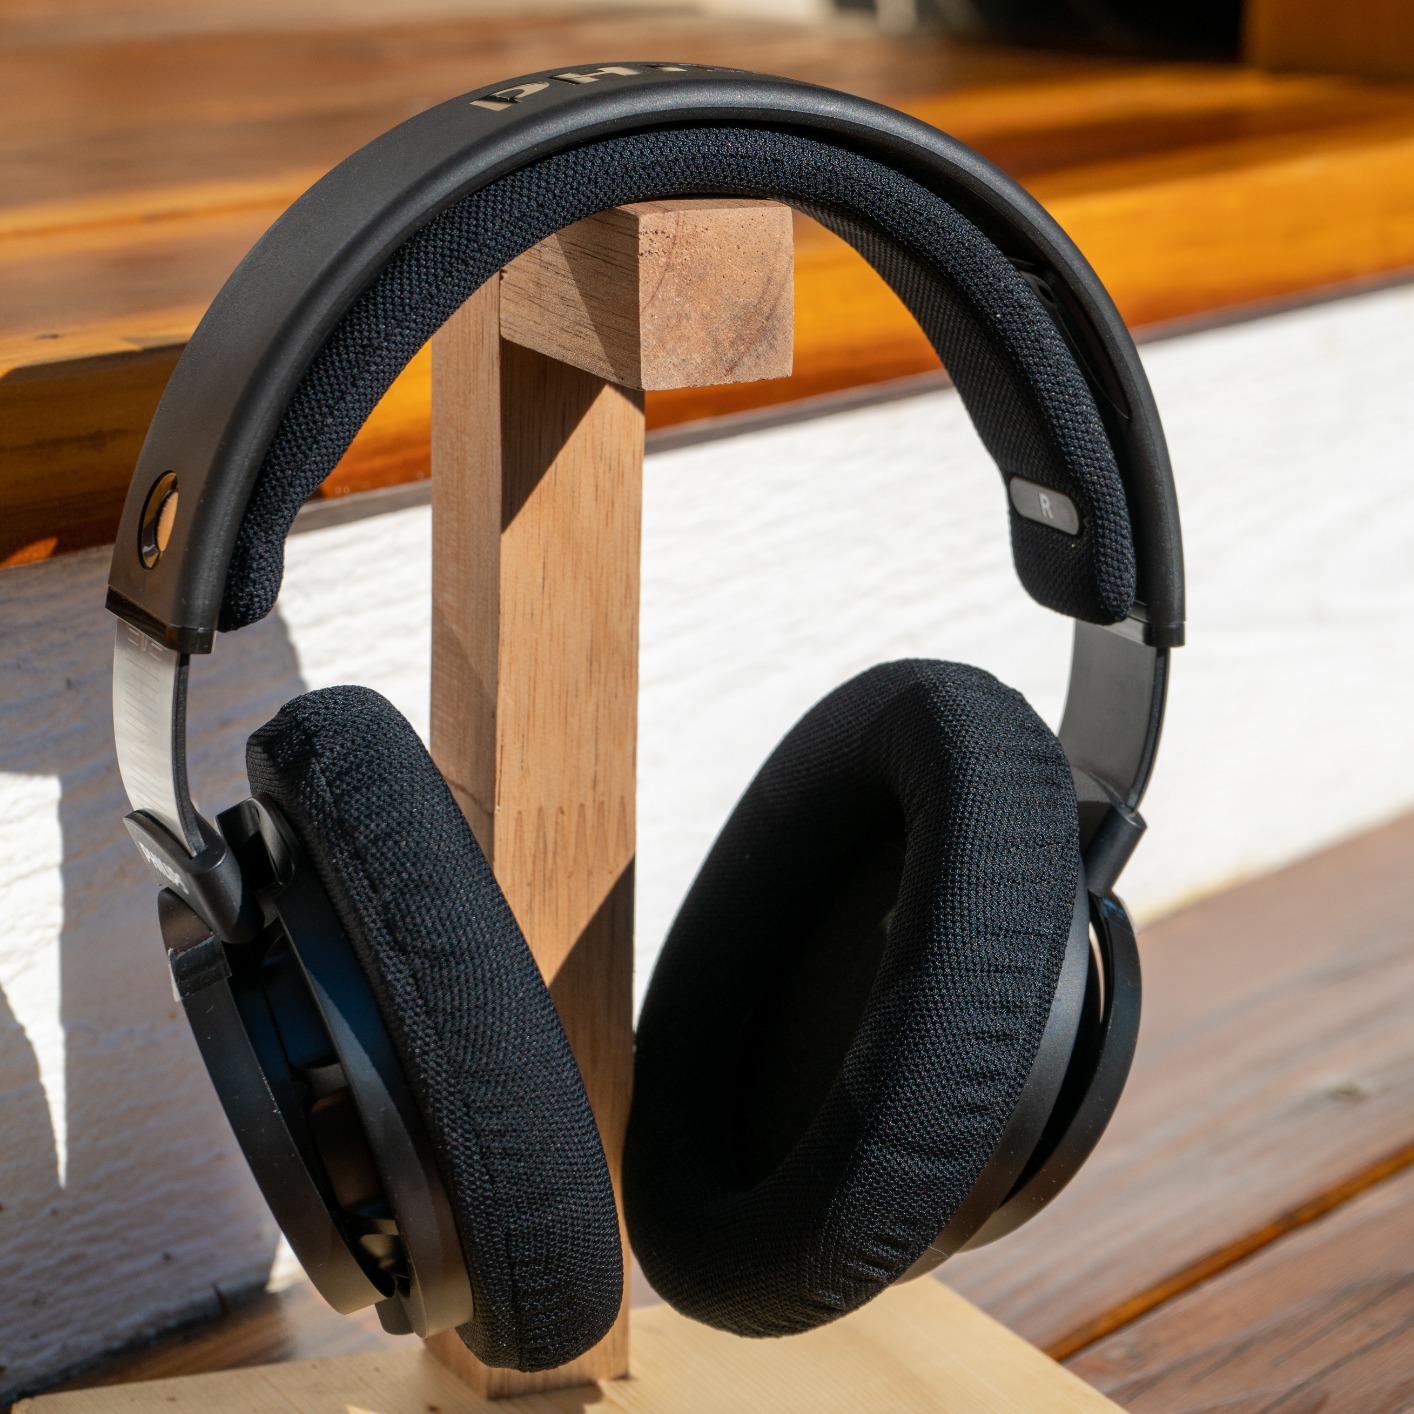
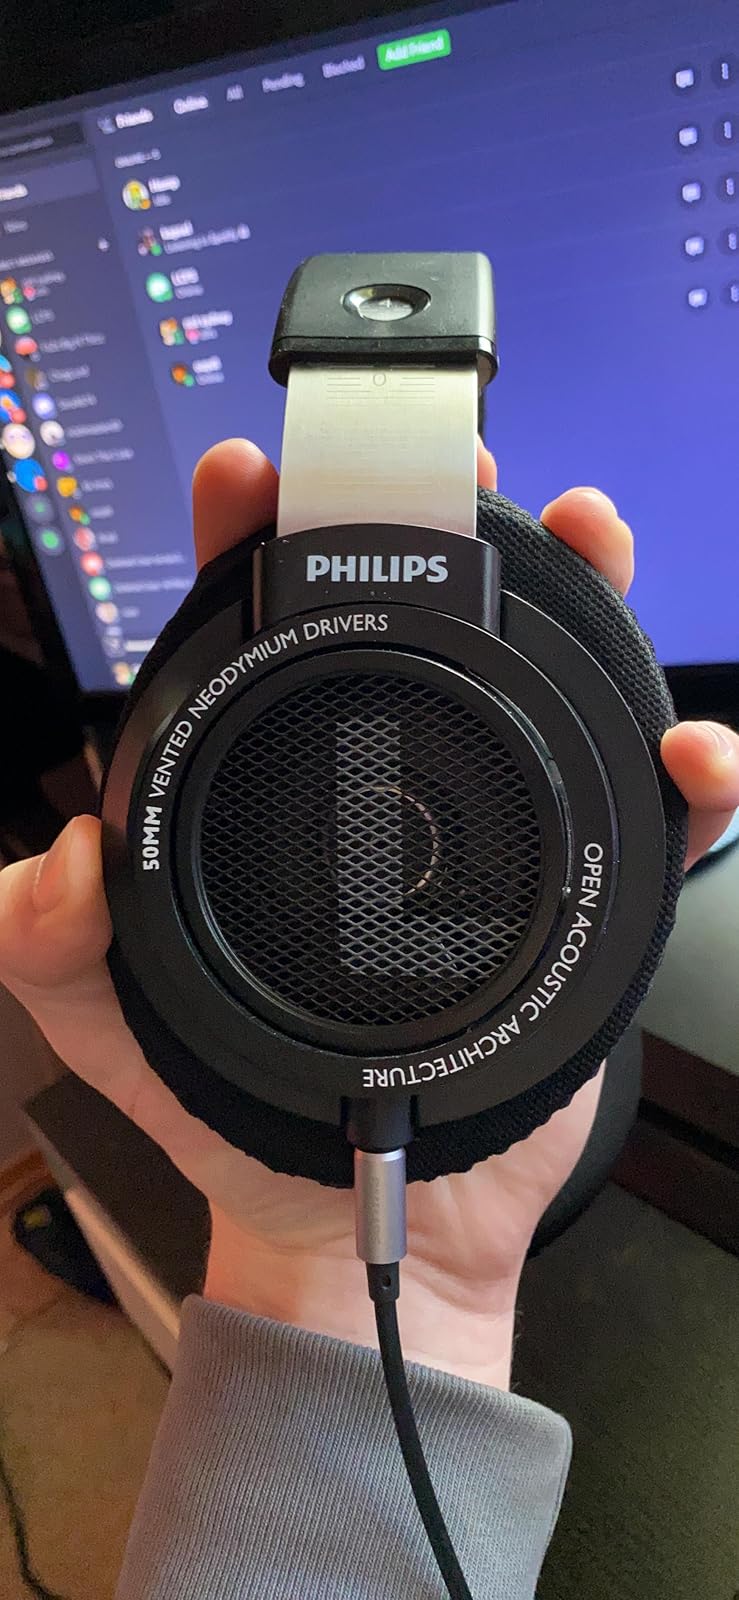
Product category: headphones
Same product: yes